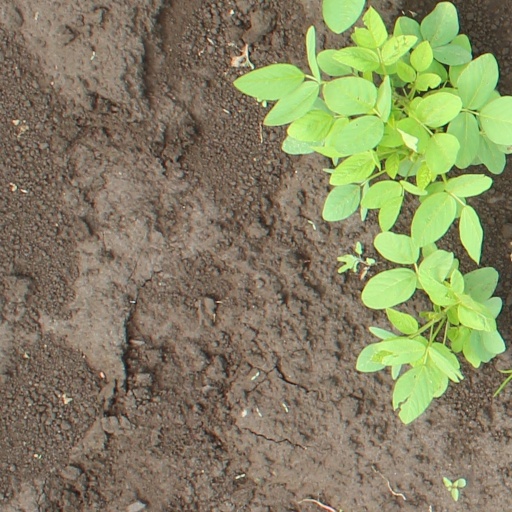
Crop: soybean